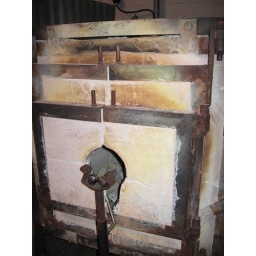
the opening to the oven in which the glass is heated to extremely high temps. at artist Jaime Guerrero's studio